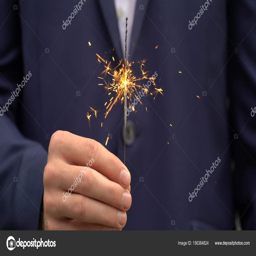
young businessman in blue suit holds a bengal fire in his hand .